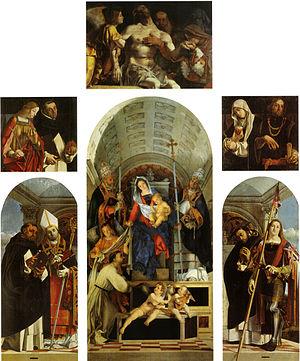
Recanati est une commune italienne d'environ 21 070 habitants, située dans la province de Macerata, dans la région Marches, en Italie centrale.